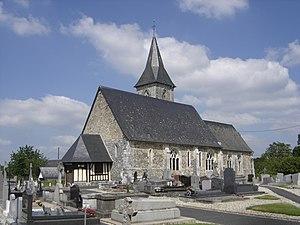
église Notre-Dame, à Selles (Eure - France)
Selles est une commune française située dans le département de l'Eure, en région Normandie.
Cet article recense une partie des monuments historiques de l'Eure, en France.